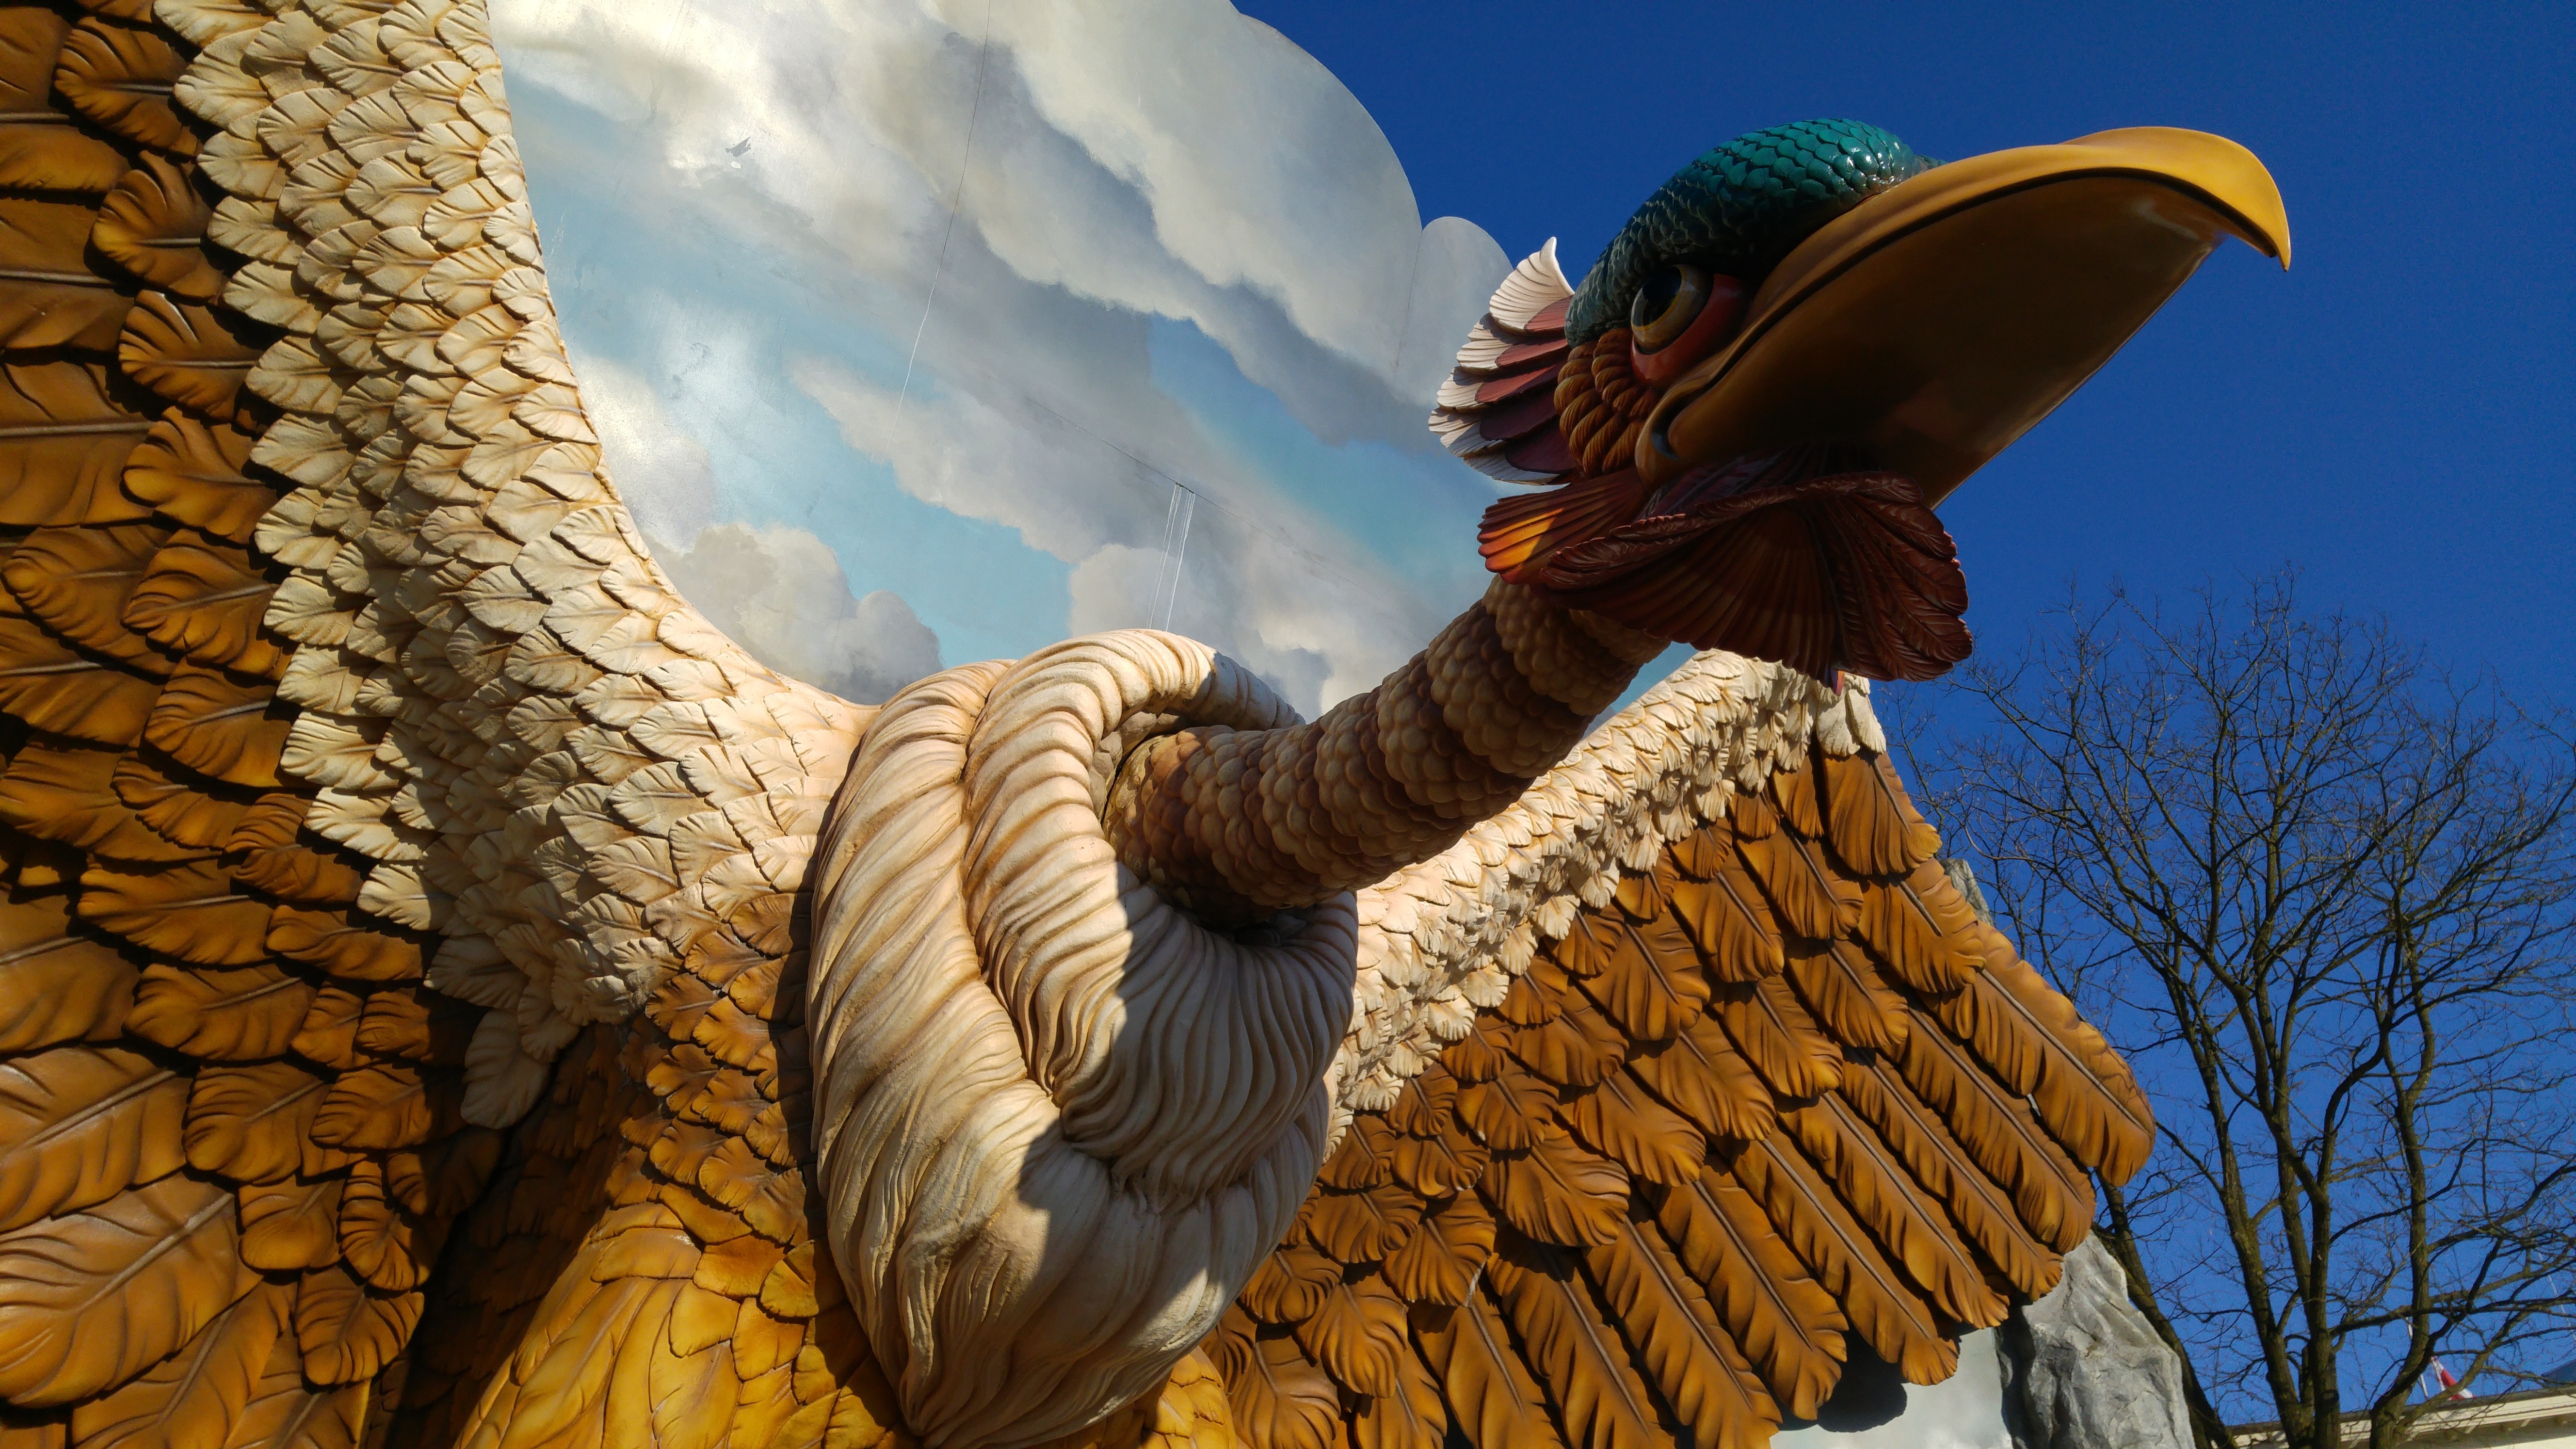
bird, wing, monument, statue, entrance, attraction, closeup, sculpture, angel, art, temple, dragon, carving, screenshot, mythology, efteling, theme, vogelrok, fictional character